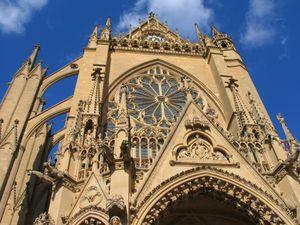
La pierre de Jaumont est un type de pierre extraite en Moselle, utilisée dans la construction de bâtiments. C'est une pierre de calcaire oolithique du Bajocien, un étage du Jurassique moyen.
Le diocèse de Metz est une église particulière de l'Église catholique latine en France. Il couvre le département de la Moselle. Son évêché se situe à Metz où l’ancienne abbaye Sainte-Glossinde sert de lieu de résidence à l’évêque et de siège pour l’administration diocésaine, l’officialité et les bureaux des pèlerinages diocésains.